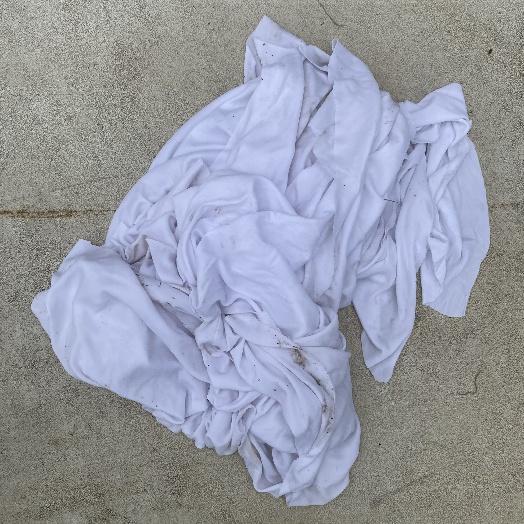
Label: Textile Trash